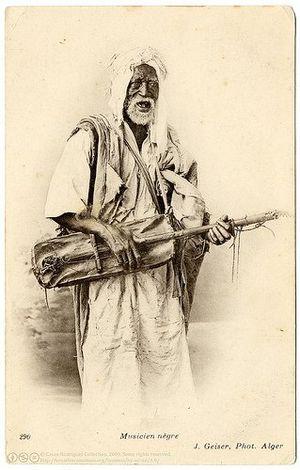
«
La casbah d'Alger, communément appelée la Casbah, correspond à la vieille ville ou médina d'Alger, capitale de l'Algérie, dont elle forme un quartier historique inscrit au patrimoine mondial de l'humanité de l'Unesco depuis 1992. Administrativement, elle est située dans la commune de Casbah, au sein de la wilaya d'Alger.
La musique algérienne se distingue par la diversité des genres musicaux et par son riche répertoire. La musique classique arabophone est la musique arabo-andalouse, très appréciée dans les grandes villes du pays, elle a donné trois formes : le gharnati à Tlemcen, la çanaa à Alger, et le malouf à Constantine. D'autres styles musicaux citadins plus populaires existent à côté comme le hawzi, le aroubi, le mahjouz et le chaâbi. Régionalement, la musique raï est originaire de l'Ouest algérien, tandis que la musique staifi, est apparue dans l'Est du pays. La musique contemporaine d'expression berbère a principalement émergé en Kabylie. Dans le Sahara, on connaît la musique diwane et la musique touarègue. La musique moderne est présente par divers styles comme le rock et le rap.